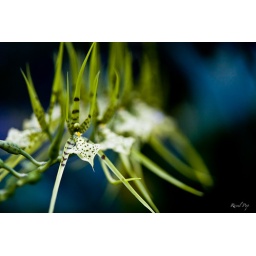
The flowers of a tiger orchid. Taken at the United States Botanic Garden in Washington, DC. (File: RPOP-2008-04-1391)